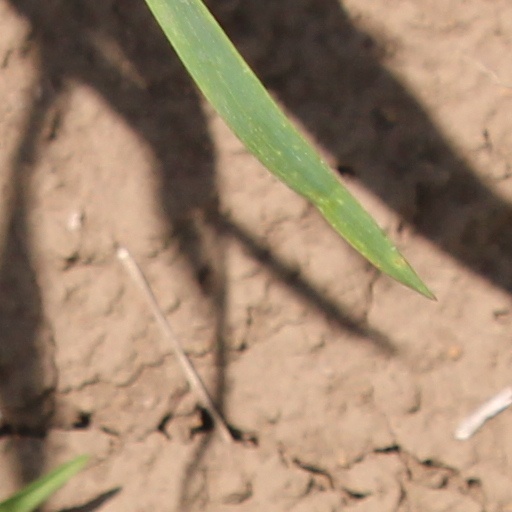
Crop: wheat